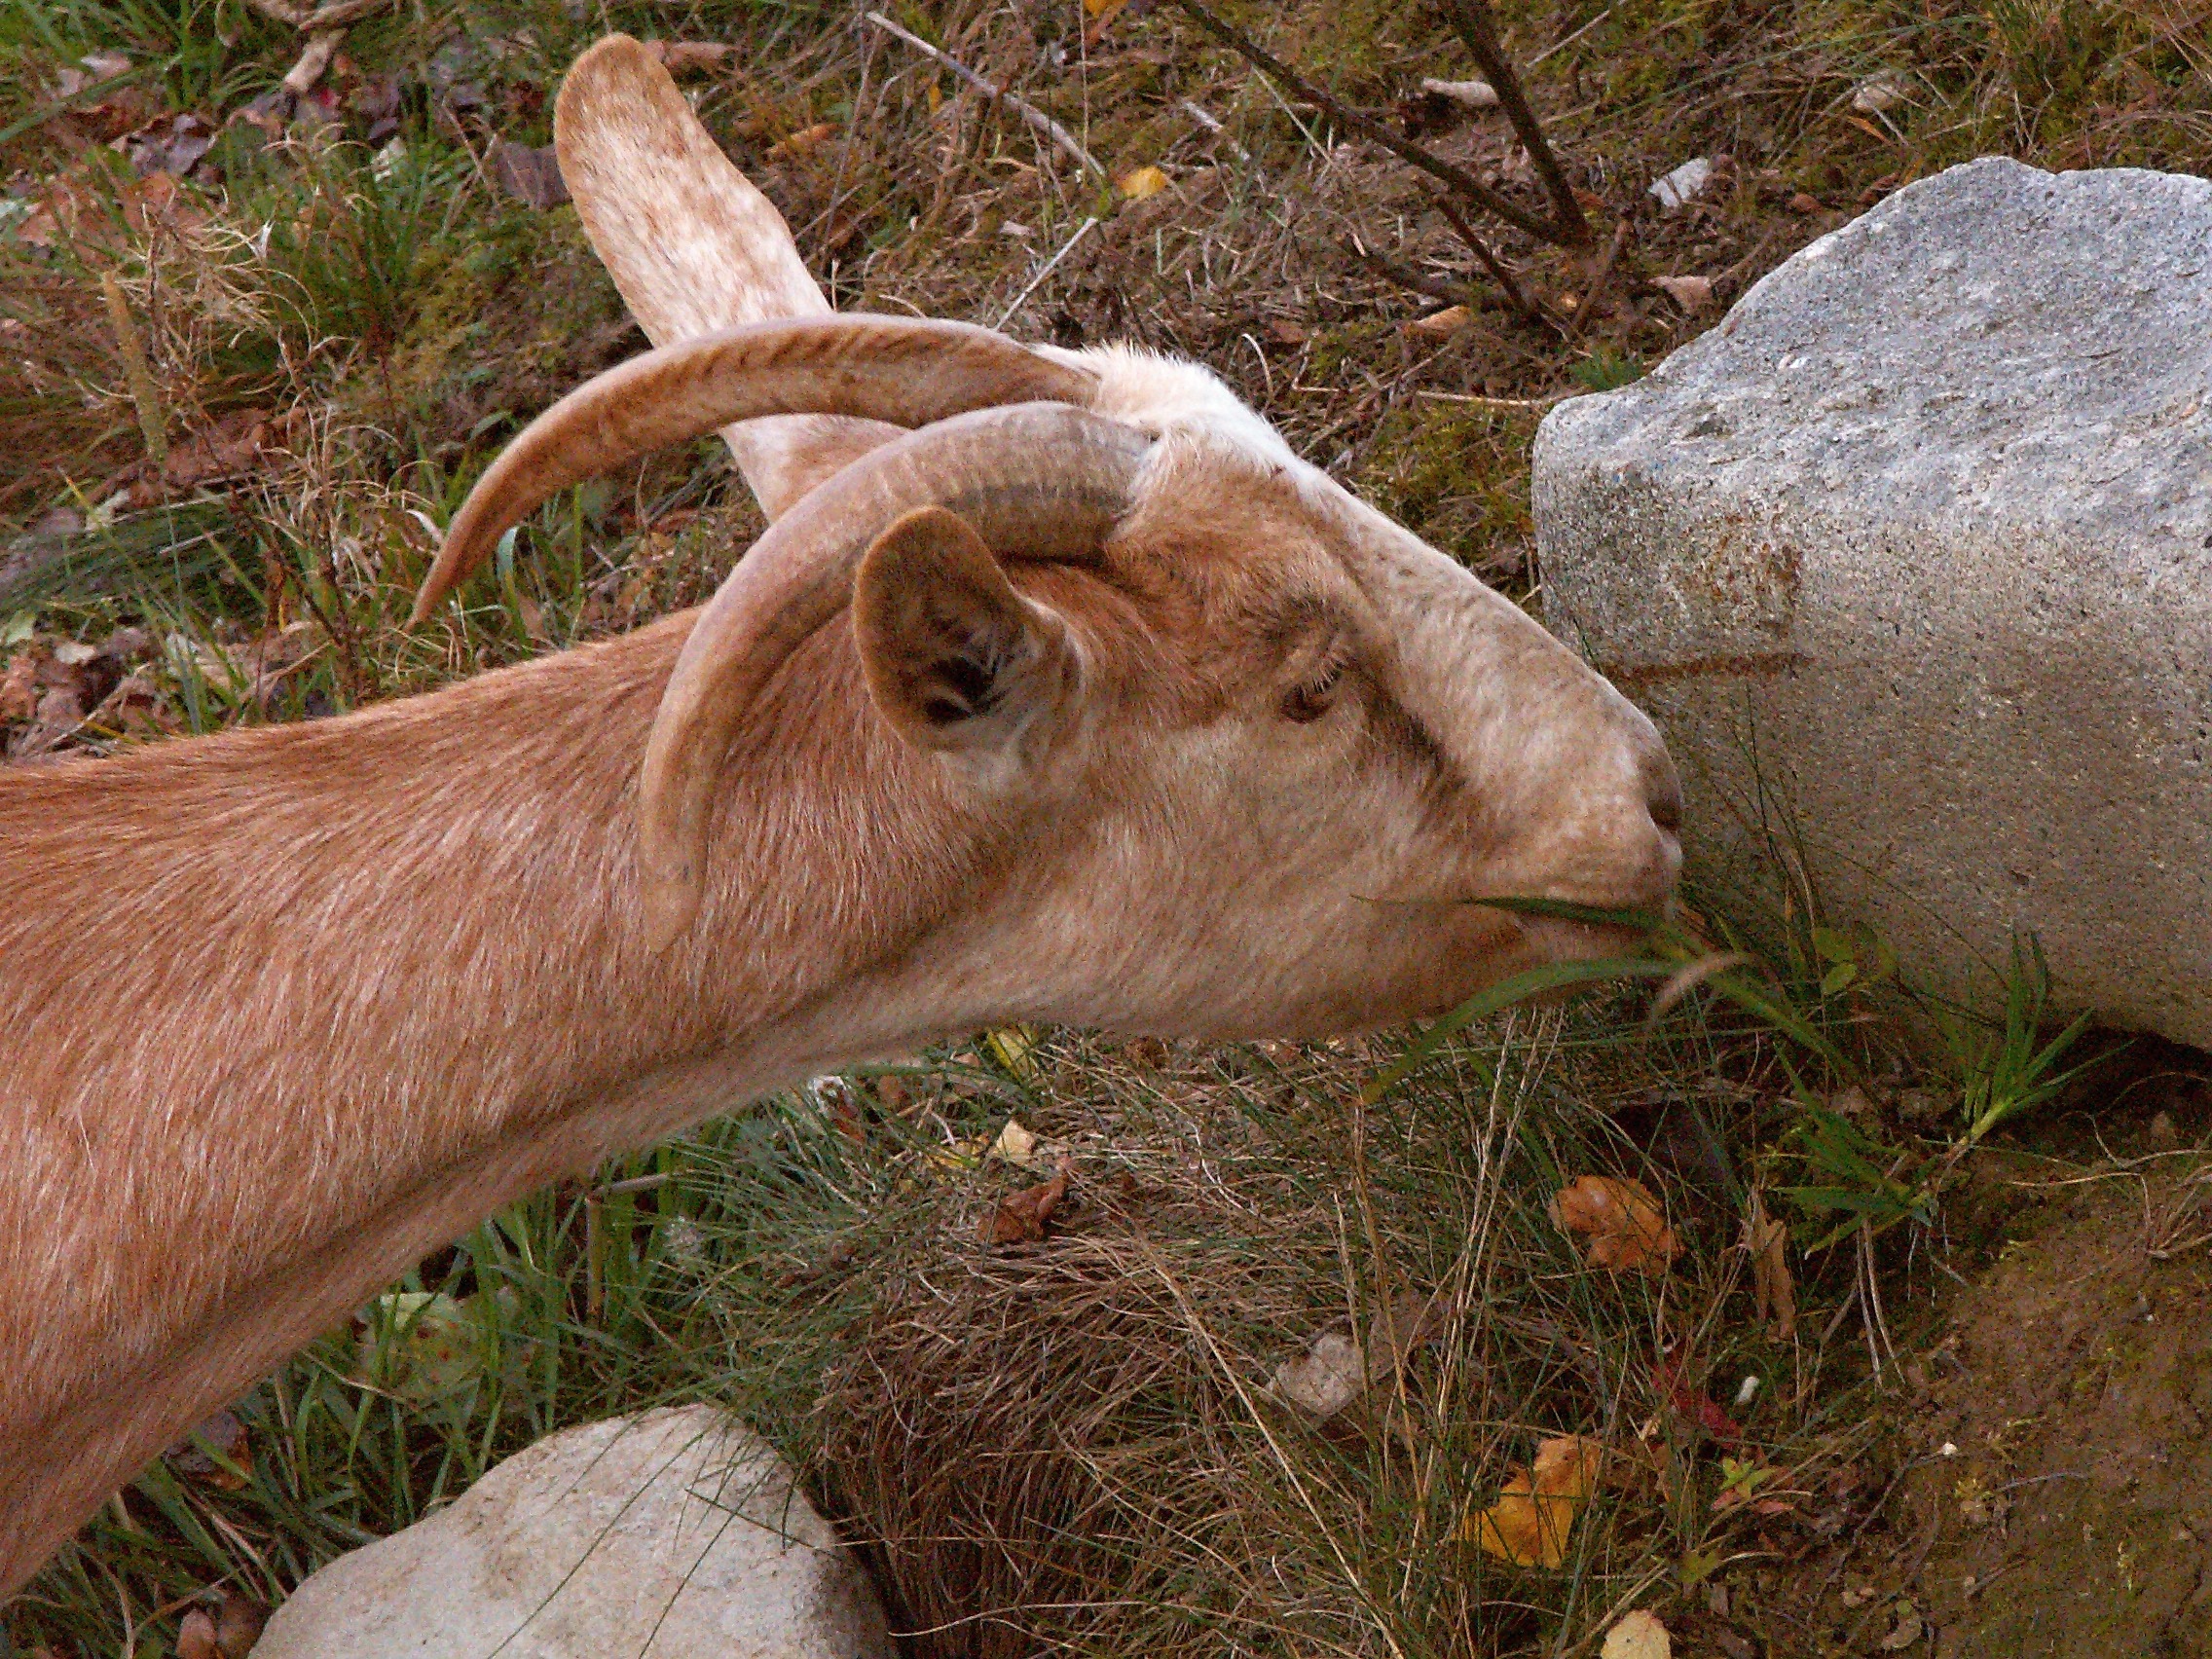
animal, wildlife, goat, horn, sheep, brown, mammal, fauna, goats, mammals, corners, barbary sheep, cattle like mammal